The Kiss (Klimt)

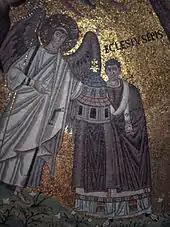
"Cupola of the choir: An Angel Offers a Model of The Church to Bishop Ecclesius", Basilica of San Vitale in Ravenna, Italy

Love, intimacy, and sexuality are common themes found in Gustav Klimt's works. The Stoclet Frieze and the Beethoven Frieze are such examples of Klimt's focus on romantic intimacy. Both works are precursors to "The Kiss" and feature the recurring motif of an embracing couple.